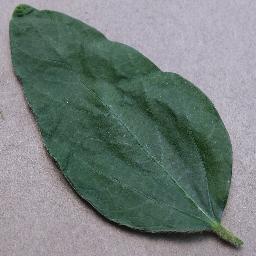
Label: Soybean___healthy